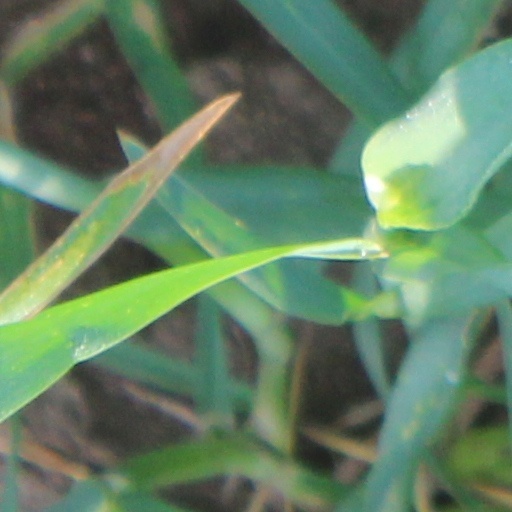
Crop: wheat